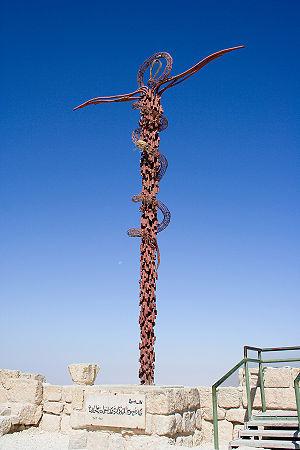
Le nahash, de l'hébreu נָחָשׁ, est un terme hébreu qui désigne un serpent dans la Bible. Nahash est notamment le terme utilisé pour désigner le serpent de la Genèse, qui entraîne la chute d'Adam et Ève. C'est aussi le terme utilisé dans l'épisode de la transformation du bâton de Moïse en serpent dans le Livre de l'Exode et dans l'épisode du serpent d'airain dans le Livre des Nombres.
Le bâton de Moïse est un symbole religieux juif, repris dans les traditions chrétienne et musulmane. Dans sa version avec le serpent d'airain il est nommé Nehustan.
L'airain est un terme vieilli désignant un alliage de cuivre. Il est notamment utilisé comme synonyme de bronze et de laiton, dans un contexte littéraire ou en référence à l'Antiquité.